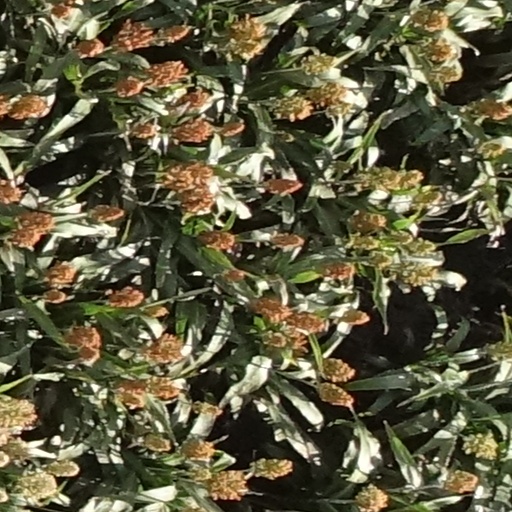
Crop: sorghum